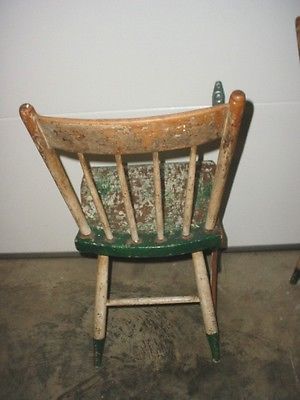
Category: chair